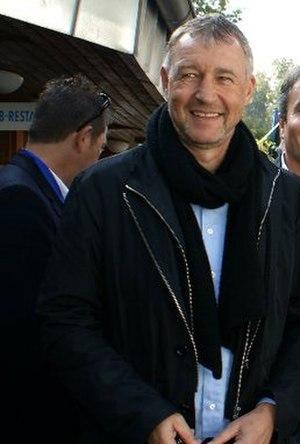
Karl Allgöwer est un footballeur allemand né le 5 janvier 1957 à Geislingen an der Steige. Il évoluait au poste de milieu de terrain.